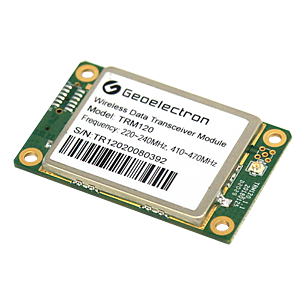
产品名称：数传电台-TRM120
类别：电台
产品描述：概 述TRM120内置双模收发一体式数传电台采用全新结构设计，体积轻巧性能卓越，全频段支持，支持前向纠错、信道检测、电台中继功能，兼容国内外主流通信协议。广泛运用于测量测绘、无人机、驾考等领域。